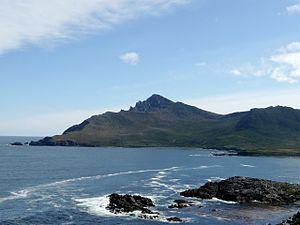
Cap Horn, le rocher face nord-est, vue à partir de l'île Horn
Le parc national Cabo de Hornos est un parc national terrestre et marin, situé dans la partie chilienne de la Terre de Feu. Il est créé en 1945 et comprend les îles Wollaston et les îles L'Hermite. Il inclut donc le fameux cap Horn. Le parc couvre une superficie de 631 km².
Les parcs nationaux du Chili constituent un réseau de 37 parcs nationaux au Chili. Les parcs couvrent une grande variété d'habitats naturels répartis tout le long de la cordillère des Andes et de l'océan Pacifique, du parc national Lauca situé tout au nord du Chili jusqu'au parc national Cabo de Hornos situé à l'extrémité sud du continent.